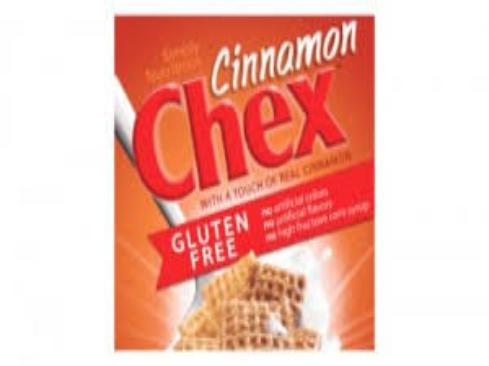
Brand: Cinnamon Chex
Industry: Food